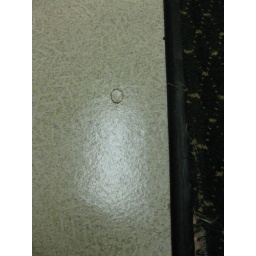
Close up of damanged floor in kitchen